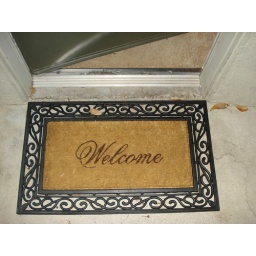
It's our cute welcome mat by the door